Afro-Chileans

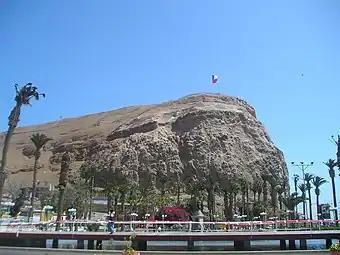
El Morro de Arica was the site of an important battle during the War of the Pacific.

The population of African origin formed the basis of the Arica militias during the Colony and the Peruvian Republic. Thus existed the Pardos de Arica battalion, a member of the Peruvian royal army, and years later the Arica Battalion No. 27, under the command of Colonel Julio Mac-Lean, brother of the last Peruvian mayor of Tacna before the occupation. Chilean, killed alongside his unit during the Battle of Alto de la Alianza. One of the African heroes during the war would have been 16-year-old Corporal Alfredo Maldonado Arias, who during the capture of Arica sacrificed himself by setting fire to the gunpowder of the strong Citadel when he saw Chilean troops hoisting their flag in it.